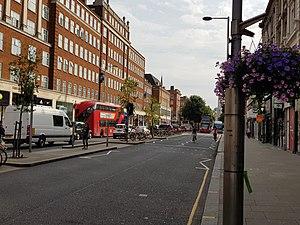
Kensington High Street, Londres.
Kensington High Street est une rue de la ville de Londres, Royaume-Uni.